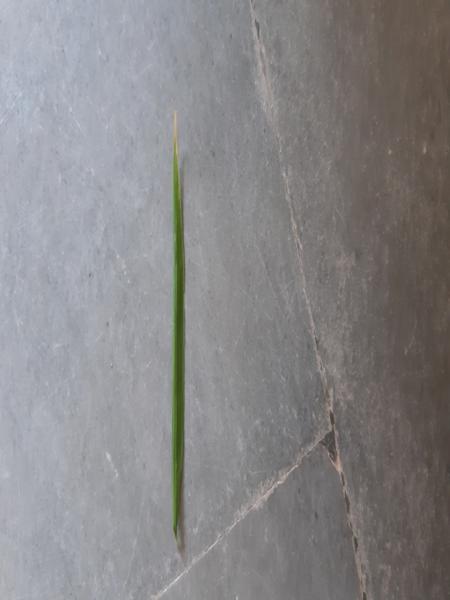
Plant: Ginger